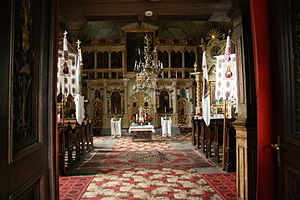
Sanok / Landsbyer ved Sanok
Den russisk-ortodokse Treenigheds-kirk
Sanok er en by i den sydlige del af Województwo podkarpackie helt mod syd i Polen ved San-floden. Sanok har omkring 41.000 indbyggere og er en af Polens ældste byer. Byen er administrativt sæde for et powiat samt for bykommunen Sanok og landkommunen af samme navn.